Chitemene

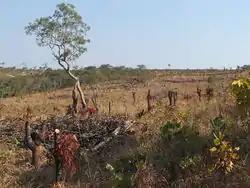
Small circle chitemene in Serenje, Central Zambia

This system is practiced in an area extending from the southern portion of Mpika District (Northern Province) westwards throughout the Muchinga Escarpment uplands of Central Province to the vicinity of Kapiri Mposhi. It is a common practice of the predominant tribes of the region, the Laala and Swaka peoples. Its main features include: